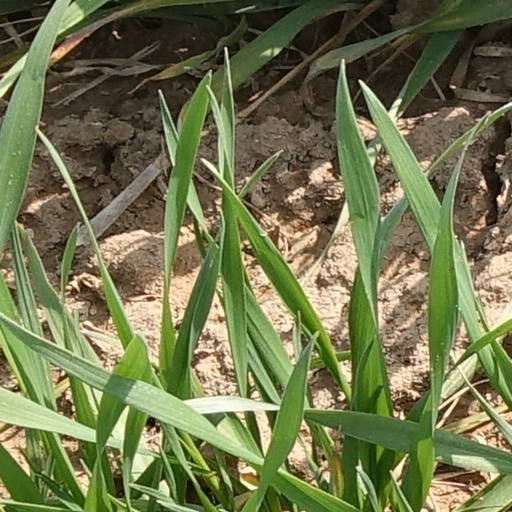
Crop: wheat